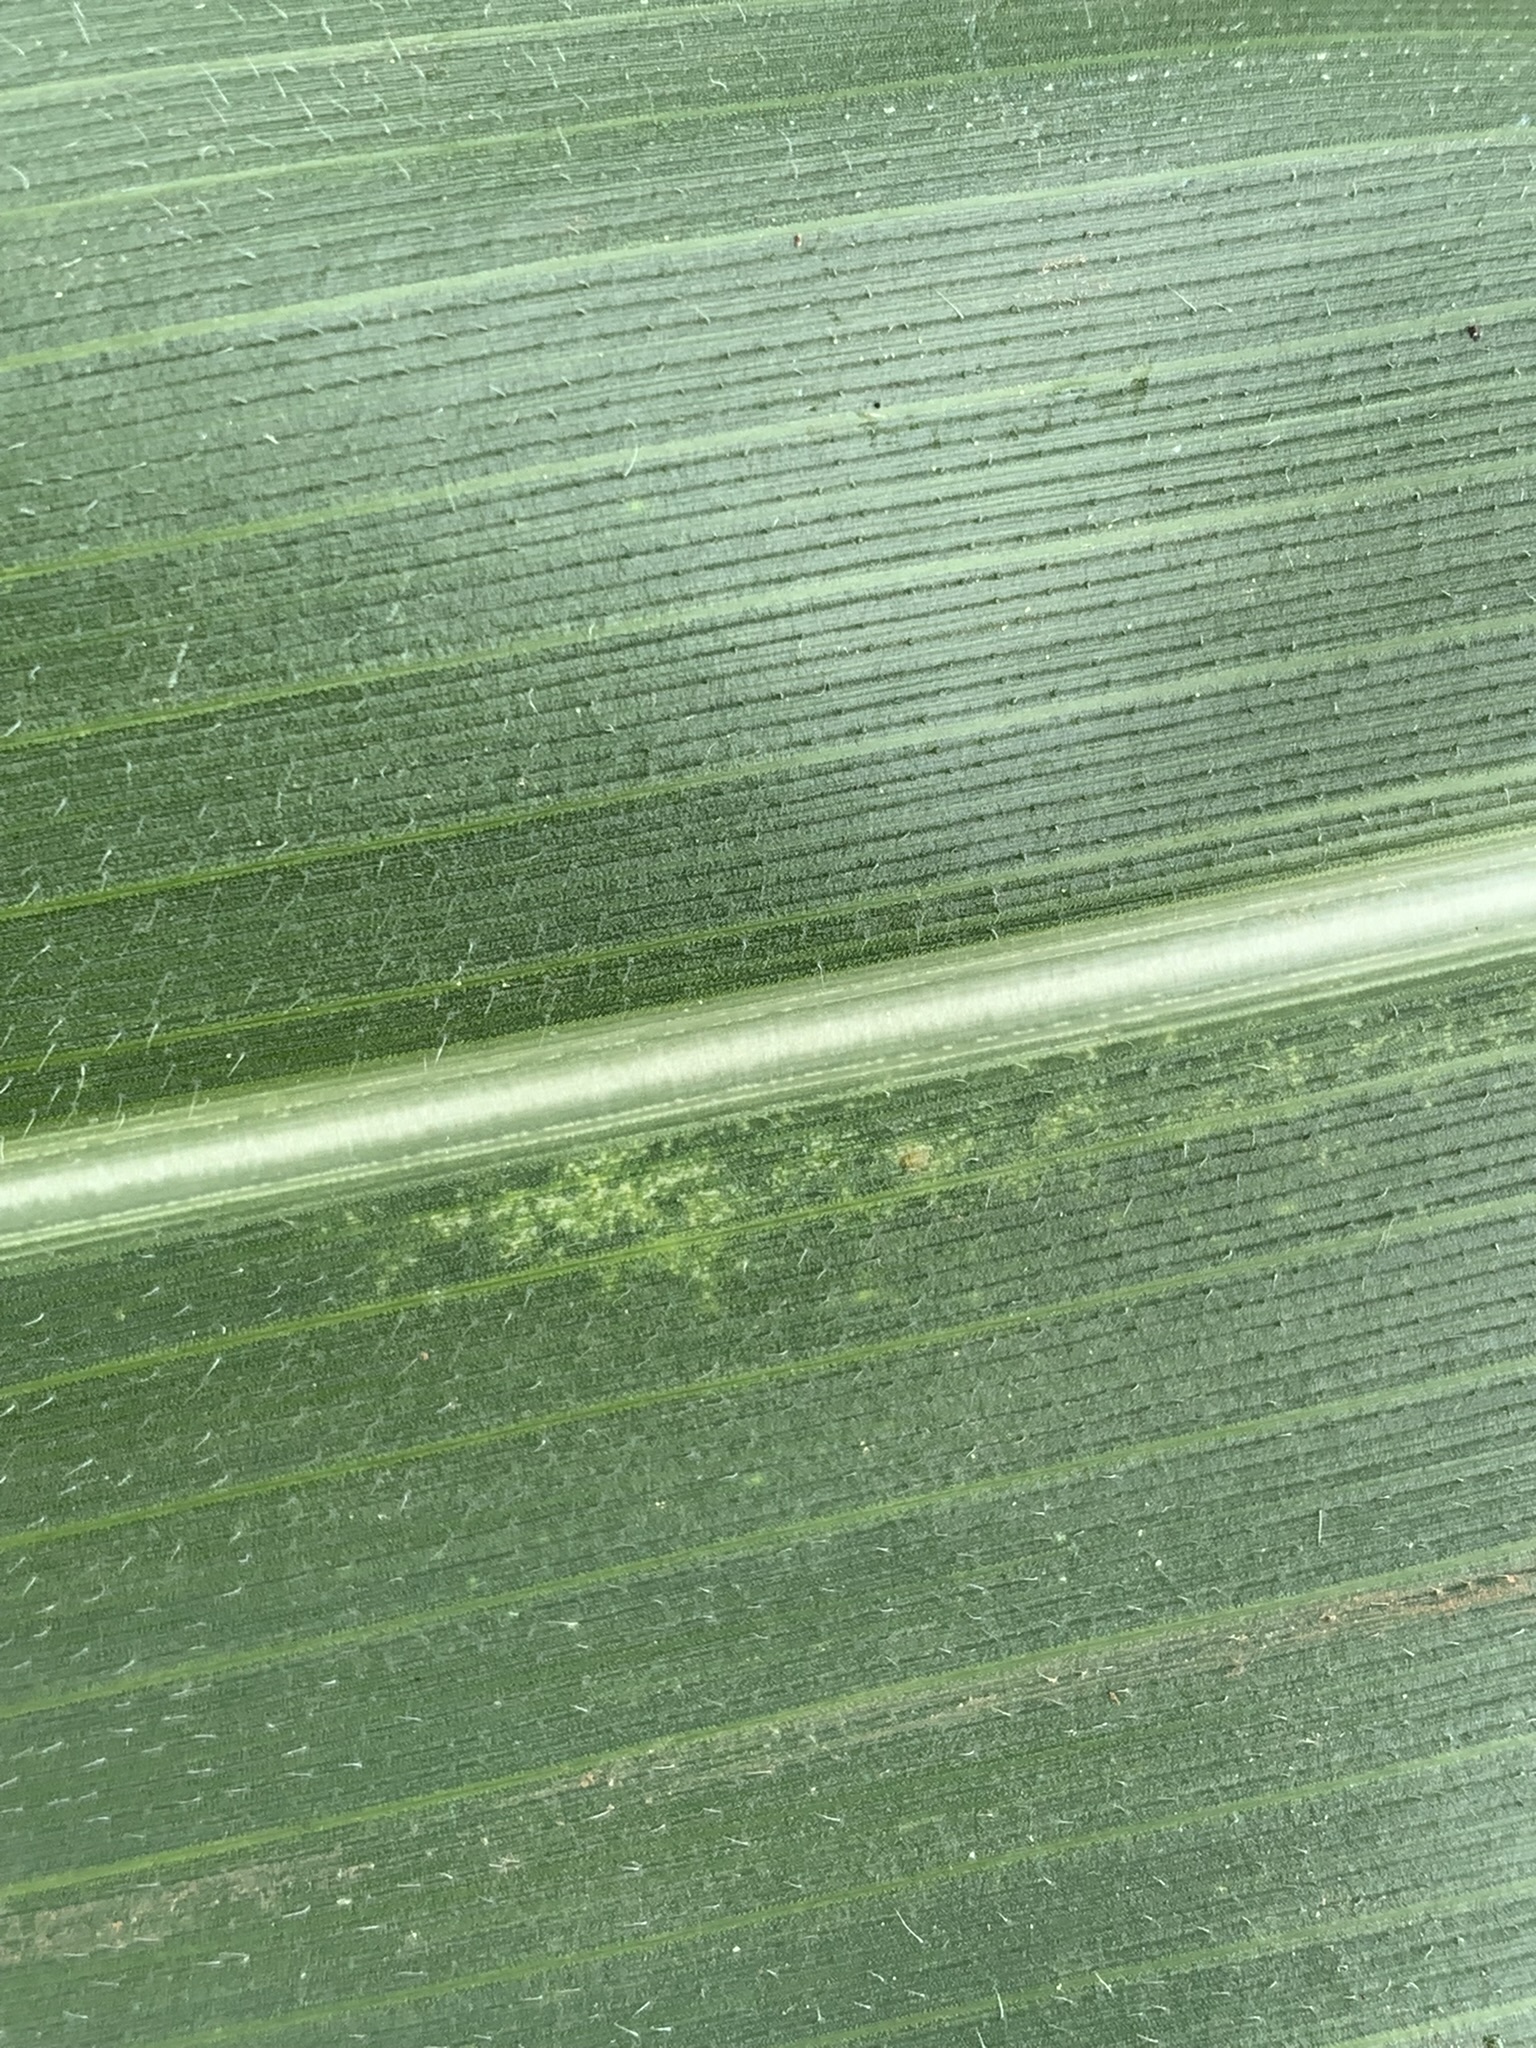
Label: Healthy